New Orphan Houses, Ashley Down

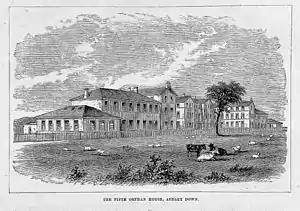
The fifth Orphan House at Ashley Down

After much further prayer, Müller received the first donation for this latest expansion on 6 June 1861: five rupees, six annas, three seams, three Spanish coins, and three other silver coins". By 3 November 1864, the building fund held over £27,000, including just under £3,000 left over from the fund to build No 3 House. The land Müller desired for the next two houses was separated from No 2 House by a turnpike road and he found that it was for sale. However, it would not be available for a further 28 months, due to an existing lease agreement. Furthermore, the landowner was asking £7,000 - more than Müller considered it to be worth. As if this wasn't enough, the Bristol Water Works Company intended to use the site on which to construct a reservoir. Müller was unfazed by these obstacles and submitted them to God in prayer. His supplications were quickly answered. The tenant willingly accepted an offer of compensation for giving up the lease. The owner agreed to accept £5,500 instead of £7,000. The water company said that they only required a small portion of the site and, if avoidable, they wouldn't even take that. It would have been disadvantageous to start building one house before the other, so Müller waited until he had sufficient funds to start both houses together. By the end of May 1865, the fund balance stood at just over £24,635, and one year later Müller had £34,002 available. It was then discovered that the cost would exceed the estimate by £8,000, due to increase in labour and material costs. As Müller could not sign the contract for both without the full amount to hand, it was agreed that the contractors would tender separately for the two buildings. The contract for No 4 House was, therefore, signed with an option of accepting the contract for No 5 on or before 1 January 1867. Work started on No 4 on 7 May 1866. The balance of funds needed for No 5 were to hand by 31 December 1866 and the contract was duly signed. This last house started to be built on 15 January 1867. By 1 February 1868, all the money required to build and furnish the two houses had been received. The 700 large windows were glazed gratuitously by a firm. No 4 House accepted its first child on 5 November 1868, with No 5 following on 6 January 1870. There were now living at Ashley Down some 2,050 children and 112 staff.